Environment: real
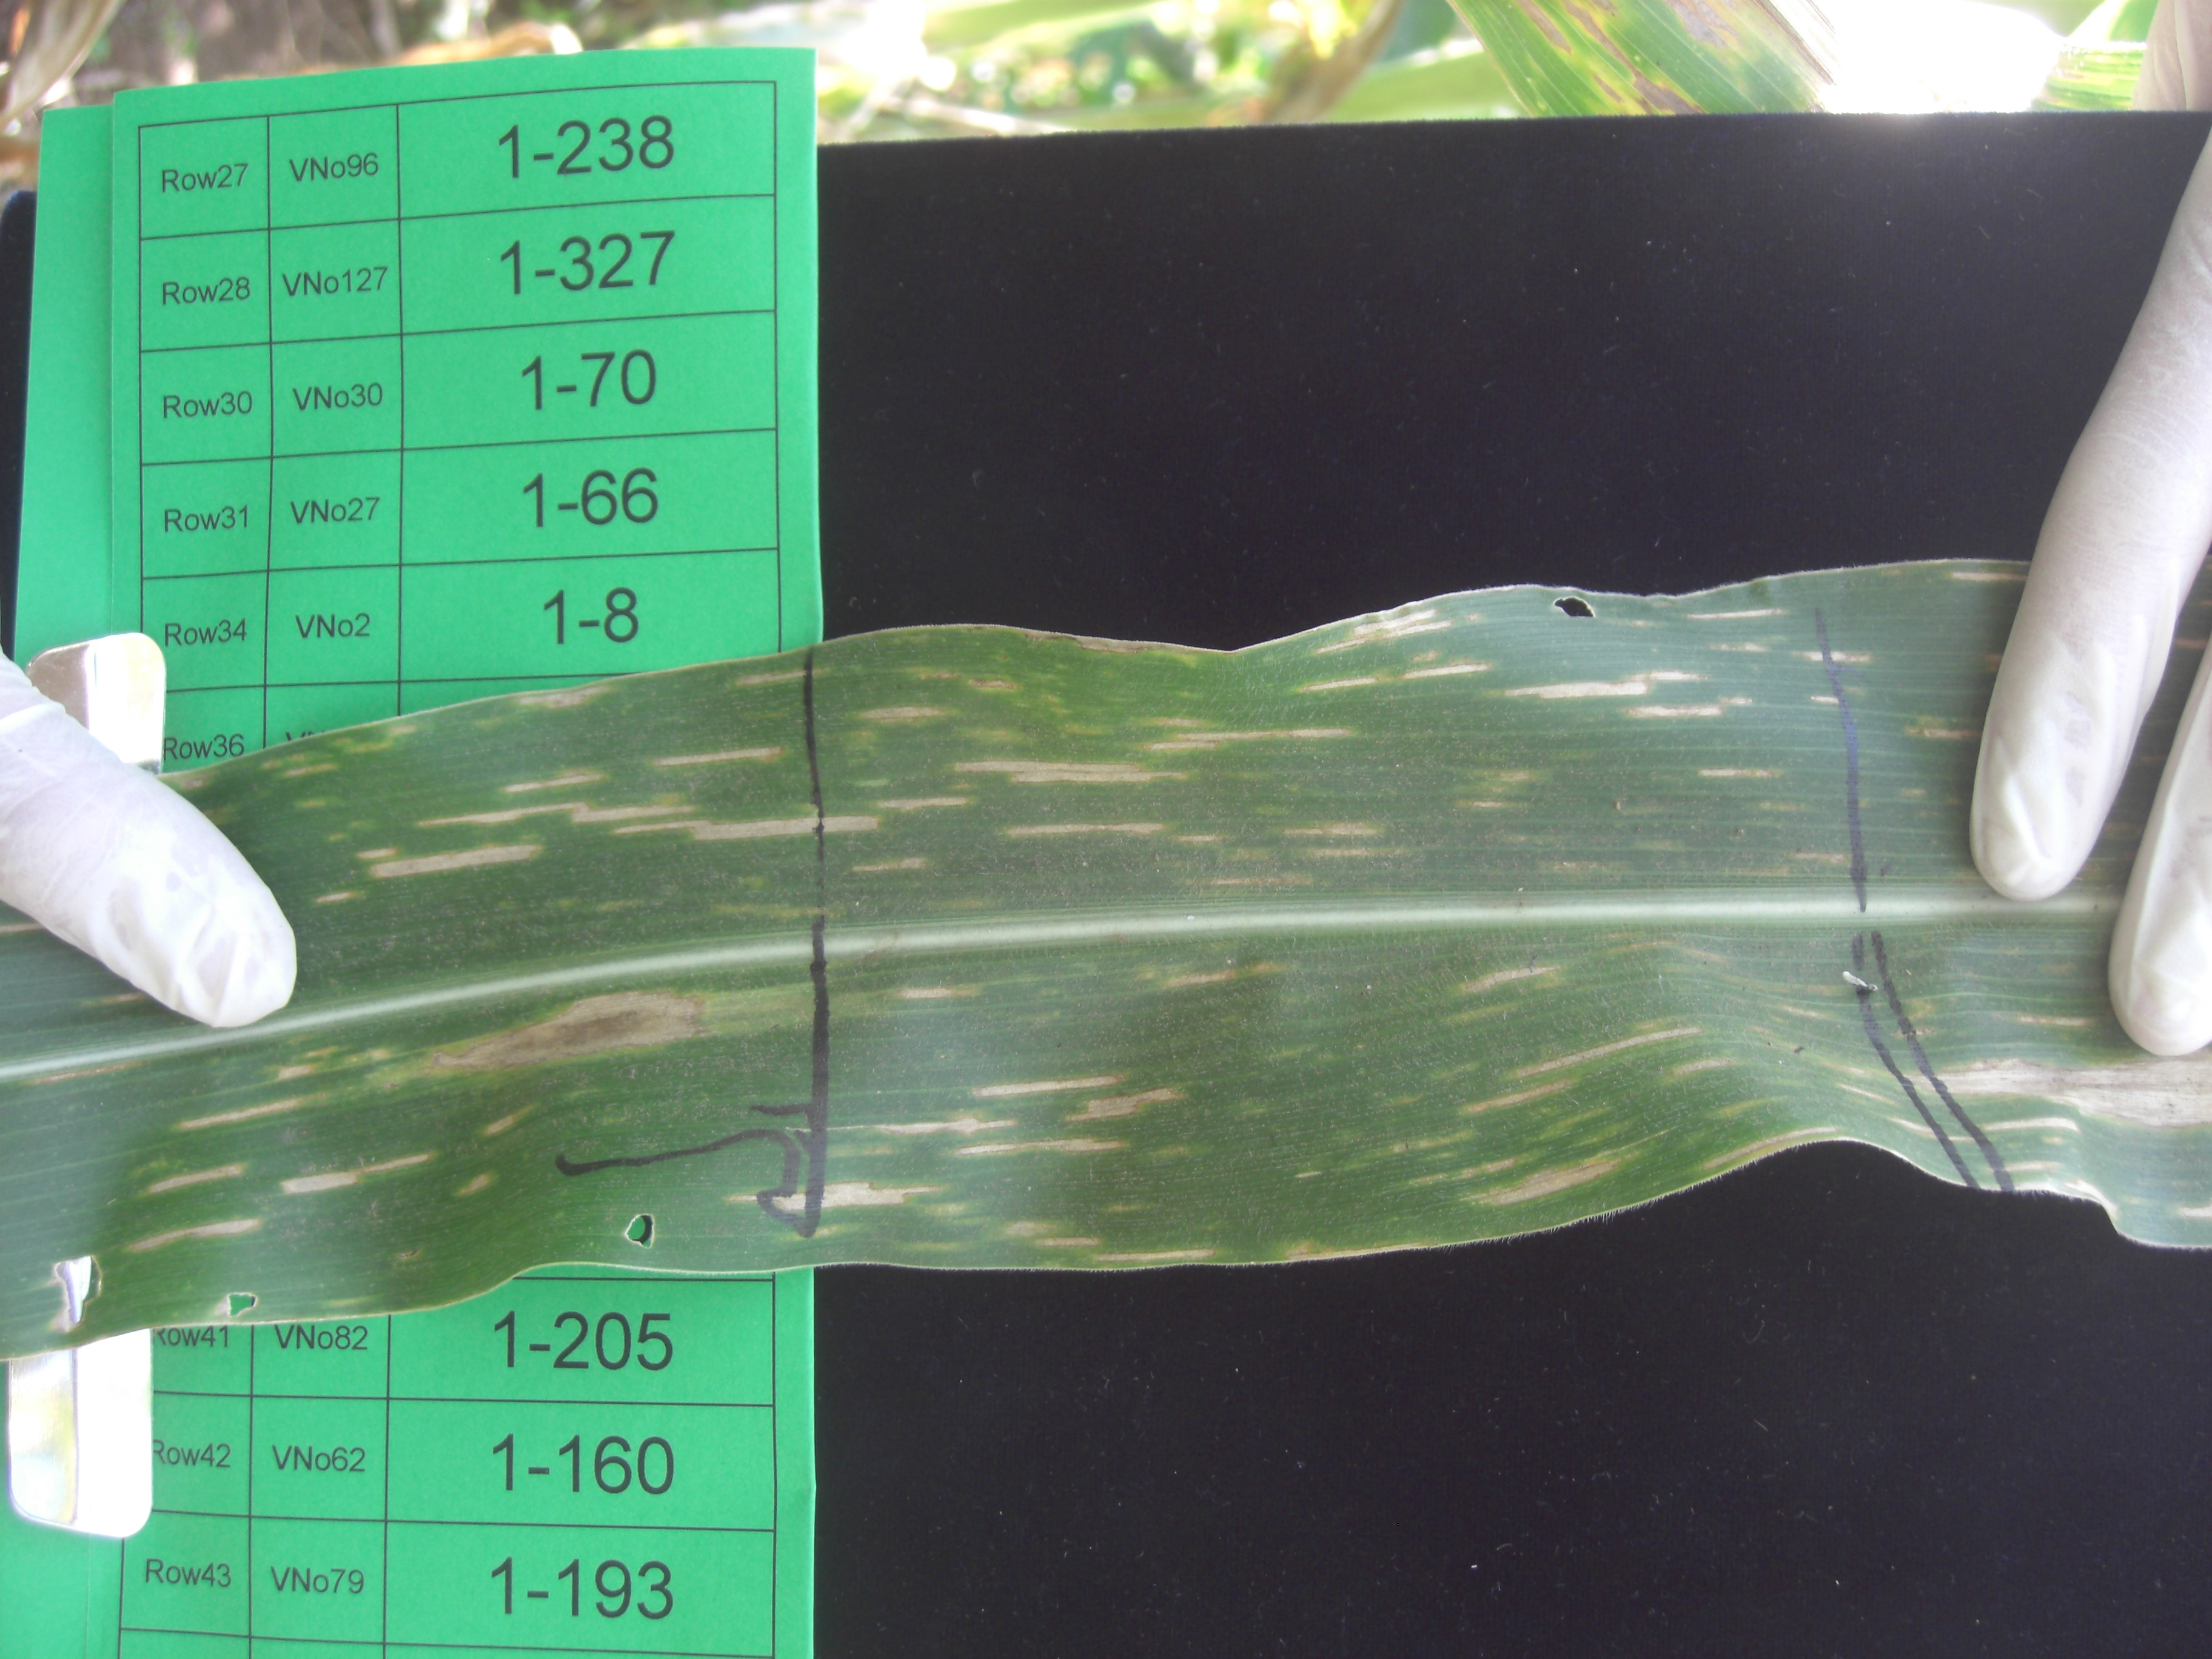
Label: gray_leaf_spot